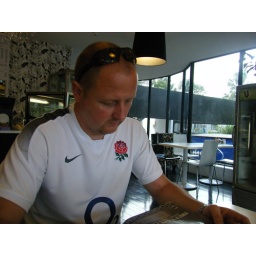
Daddy wearing the red rose of England with pride in Auckland NZ